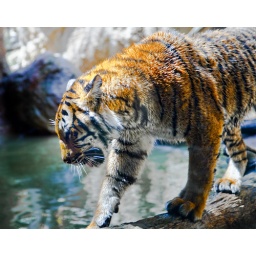
A very cool tiger taking a dip in the water on a sunny day.Cool cat.